Remco de Fouw

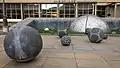
"First Conundrum", in Festival Square, Edinburgh

De Fouw initially trained as a carpenter, later graduating from the National College of Art and Design in 1991. He has given several solo exhibitions and has taken part in group exhibitions. Awards include the Cream of Irish Award in Sculpture in 1997, and he has received three Arts Council Bursaries. He has produced many sculptures by public commission.